Chippenham

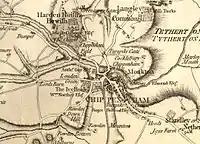
A map of Chippenham from 1773

The A4 that runs through Chippenham incorporates parts of the 14th-century medieval road network that linked London to Bristol. This was an important road for the English cloth trade, and so its upkeep was funded in part by Bristol cloth merchants.